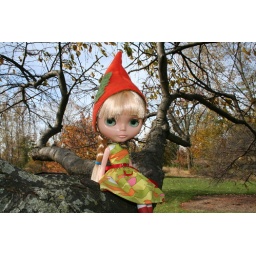
We went out exploring on this pretty fall day. Viviane found a tree to pose in.Pixie hat by ardentcurse/Barb